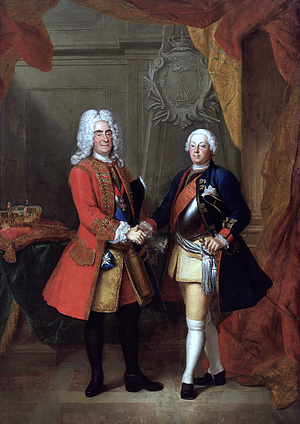
Frédéric-Guillaume Iᵉʳ de Prusse, de la maison de Hohenzollern, surnommé « le Roi-Sergent » est roi en Prusse du 25 février 1713 à sa mort.